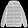
Label: Coat